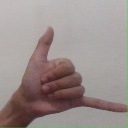
अक्षर: द